Herman Lubinsky

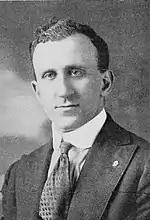
Lubinsky in 1923

Lubinsky has been described as "an arrogant bully... the quintessential loudmouth, overweight, cigar-smoking record man with little apparent charm"; as "a colorful character... endowed with a shrewd business sense"; and as "a rather profane cheapskate who had a low opinion of many of the musicians that he recorded" and who "was best known for his desire to cut expenses at all costs". His oldest daughter, Lois Grossberg, later said, "He was paranoid about money. It consumed him like a burning fire. He had a reputation as an ogre in the business. You have no idea of the cheapness."